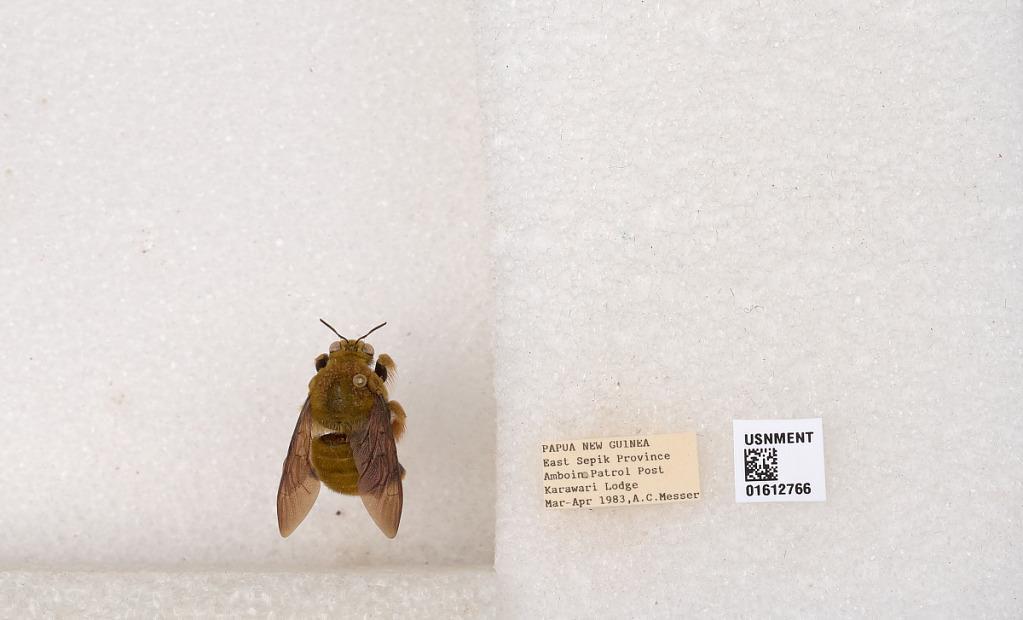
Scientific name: Xylocopa (Koptortosoma) sp.
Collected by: A. Messer
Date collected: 1983-3-1
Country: Papua New Guinea
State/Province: East Sepik
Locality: Amboin Patrol Post, Karawari Lodge